Organization X

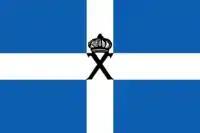
Flag of the Organization "X"

The Organization "X (commonly referred to simply as X" ("Chi" in Greek), and members as Chites (Χίτες)) was a paramilitary right-wing anti-communist royalist organization set up in 1941 during the Axis occupation of Greece.